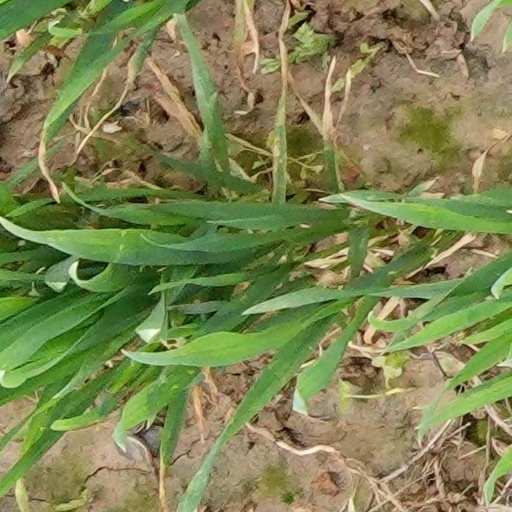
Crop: wheat